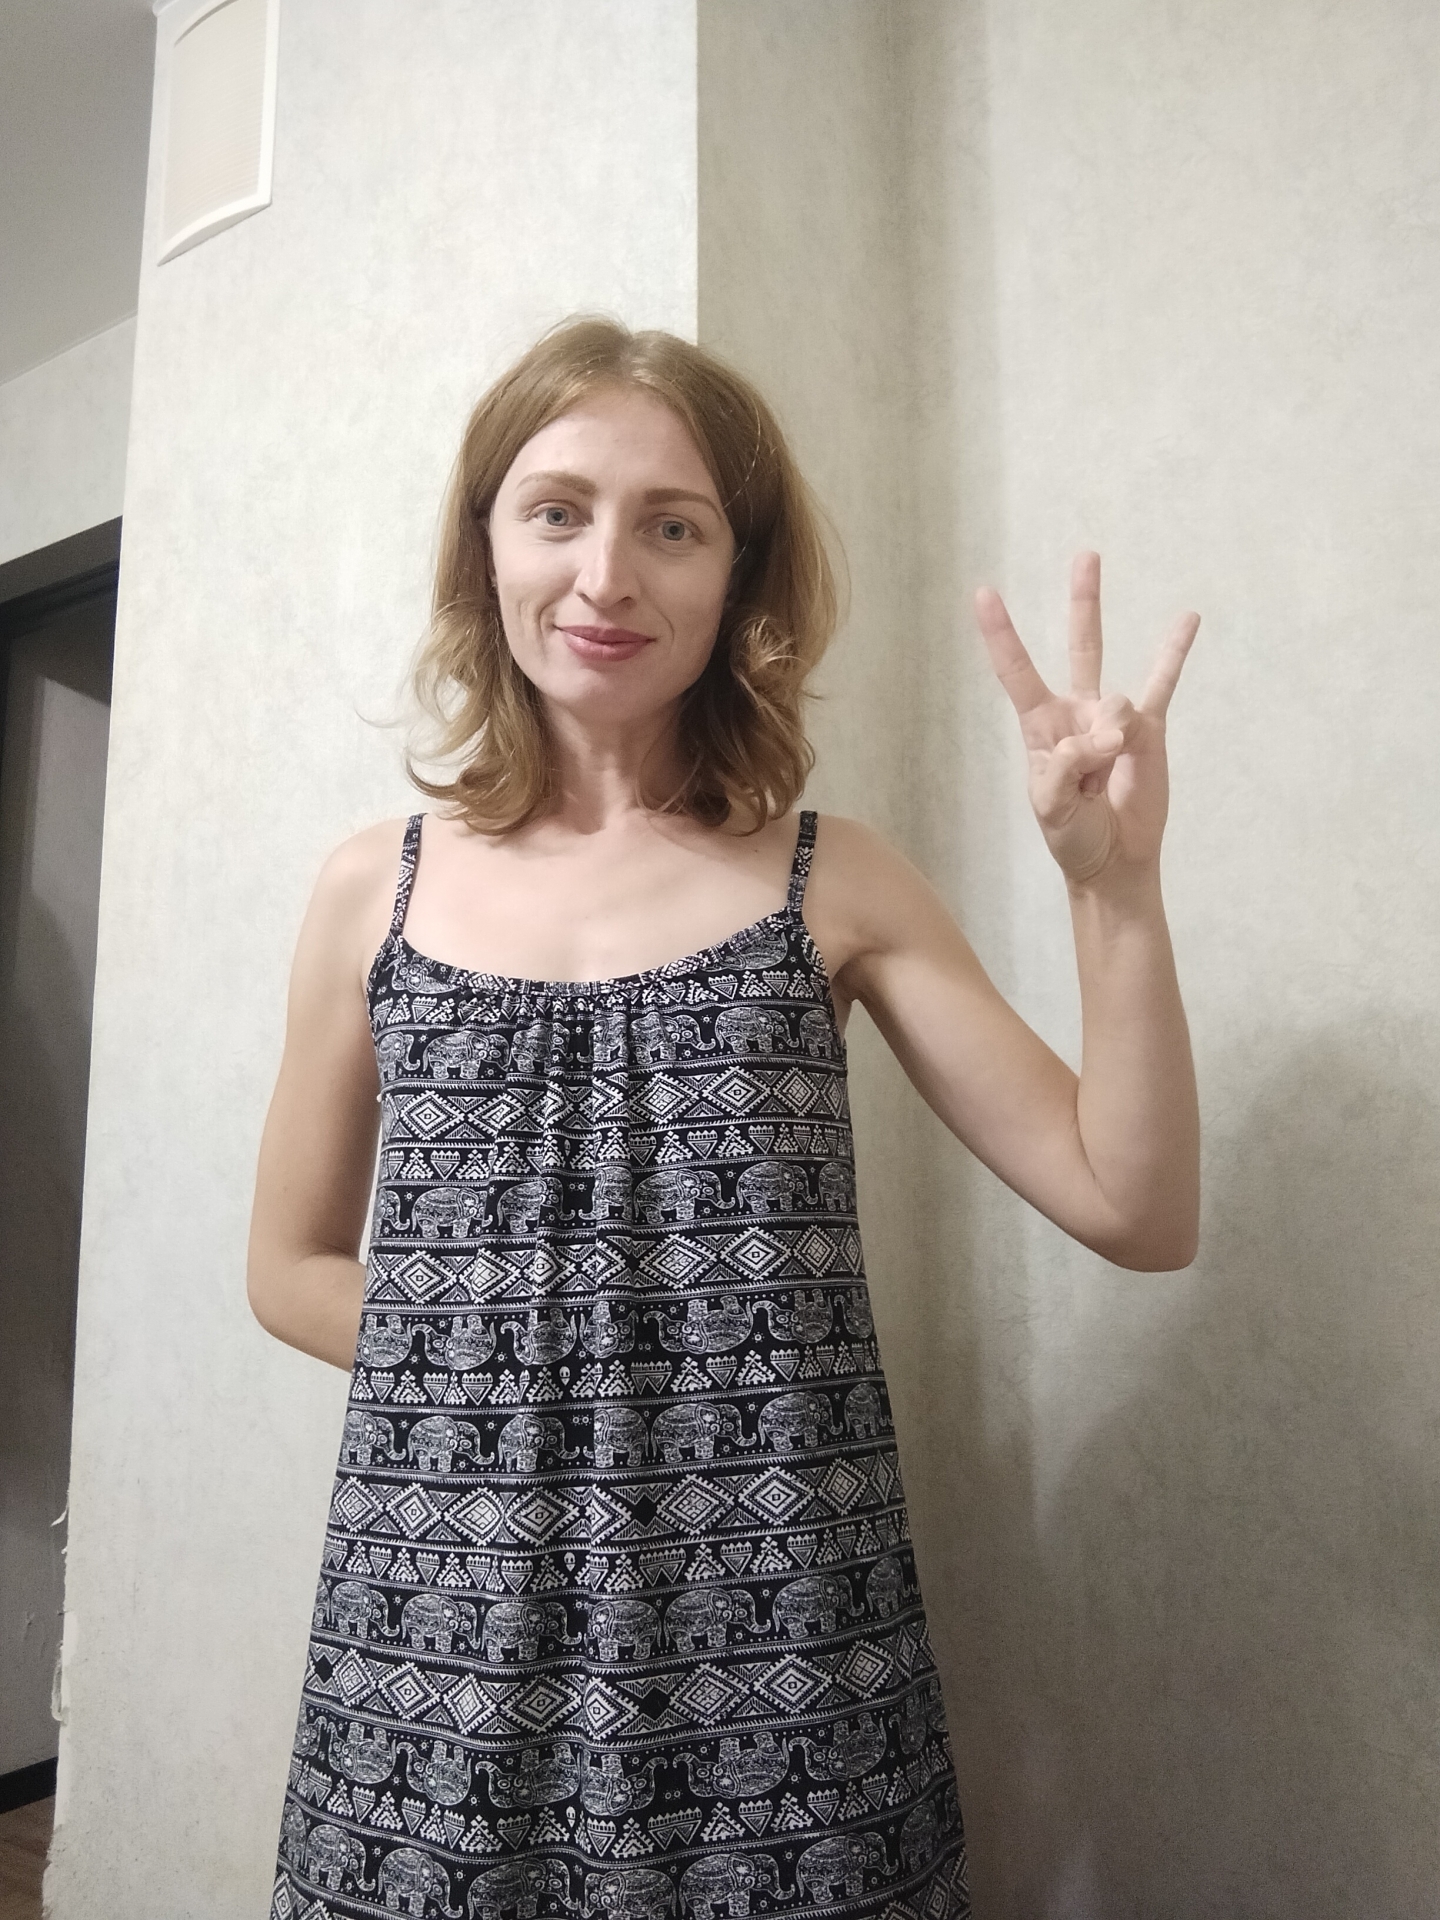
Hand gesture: three3